Old Stone Chimney

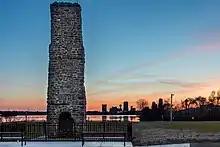
Old Stone Chimney in its new location as November 2015 close to the Niagara River in Niagara Falls USA. The skyline of Niagara Falls Canada can be seen in the background.

The Old Stone Chimney, is located in the city of Niagara Falls, New York. It is a masonry chimney built as part of a two-story barracks on the site of the French "Fort du Portage," or "Fort Little Niagara," by Daniel Joncaire in 1750, when the Niagara River and its shores were part of New France on the North American continent.